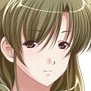
Portrait style: Anime Portrait